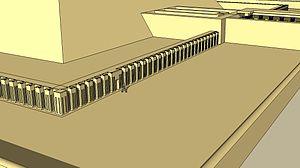
La pyramide d'Amenemhat III, aussi appelée pyramide noire, est située à Dahchour en Égypte. Elle fait partie du premier complexe pyramidal que le pharaon Amenemhat III se fit édifier, avant de choisir un autre site à Hawara pour la deuxième pyramide qui lui servit de sépulture. Dotée d'une infrastructure remarquablement complexe, la pyramide a livré un des plus beaux pyramidions qui nous soit parvenus. Le monument fut exploré et identifié pour la première fois au XIXᵉ siècle par Jacques de Morgan. Une étude approfondie fut ensuite effectuée par Dieter Arnold entre 1976 et 1983.